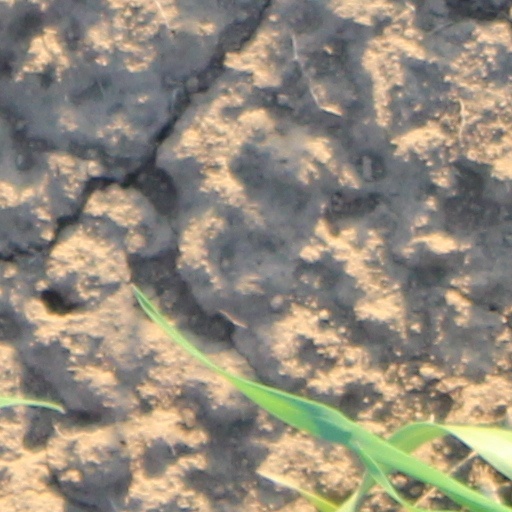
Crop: wheat